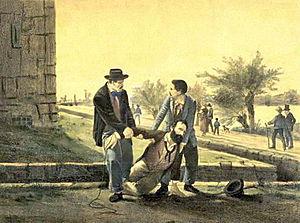
Le château Saint-Georges est la partie ancienne fortifiée de ce qui constitue le palazzo Ducale de Mantoue.